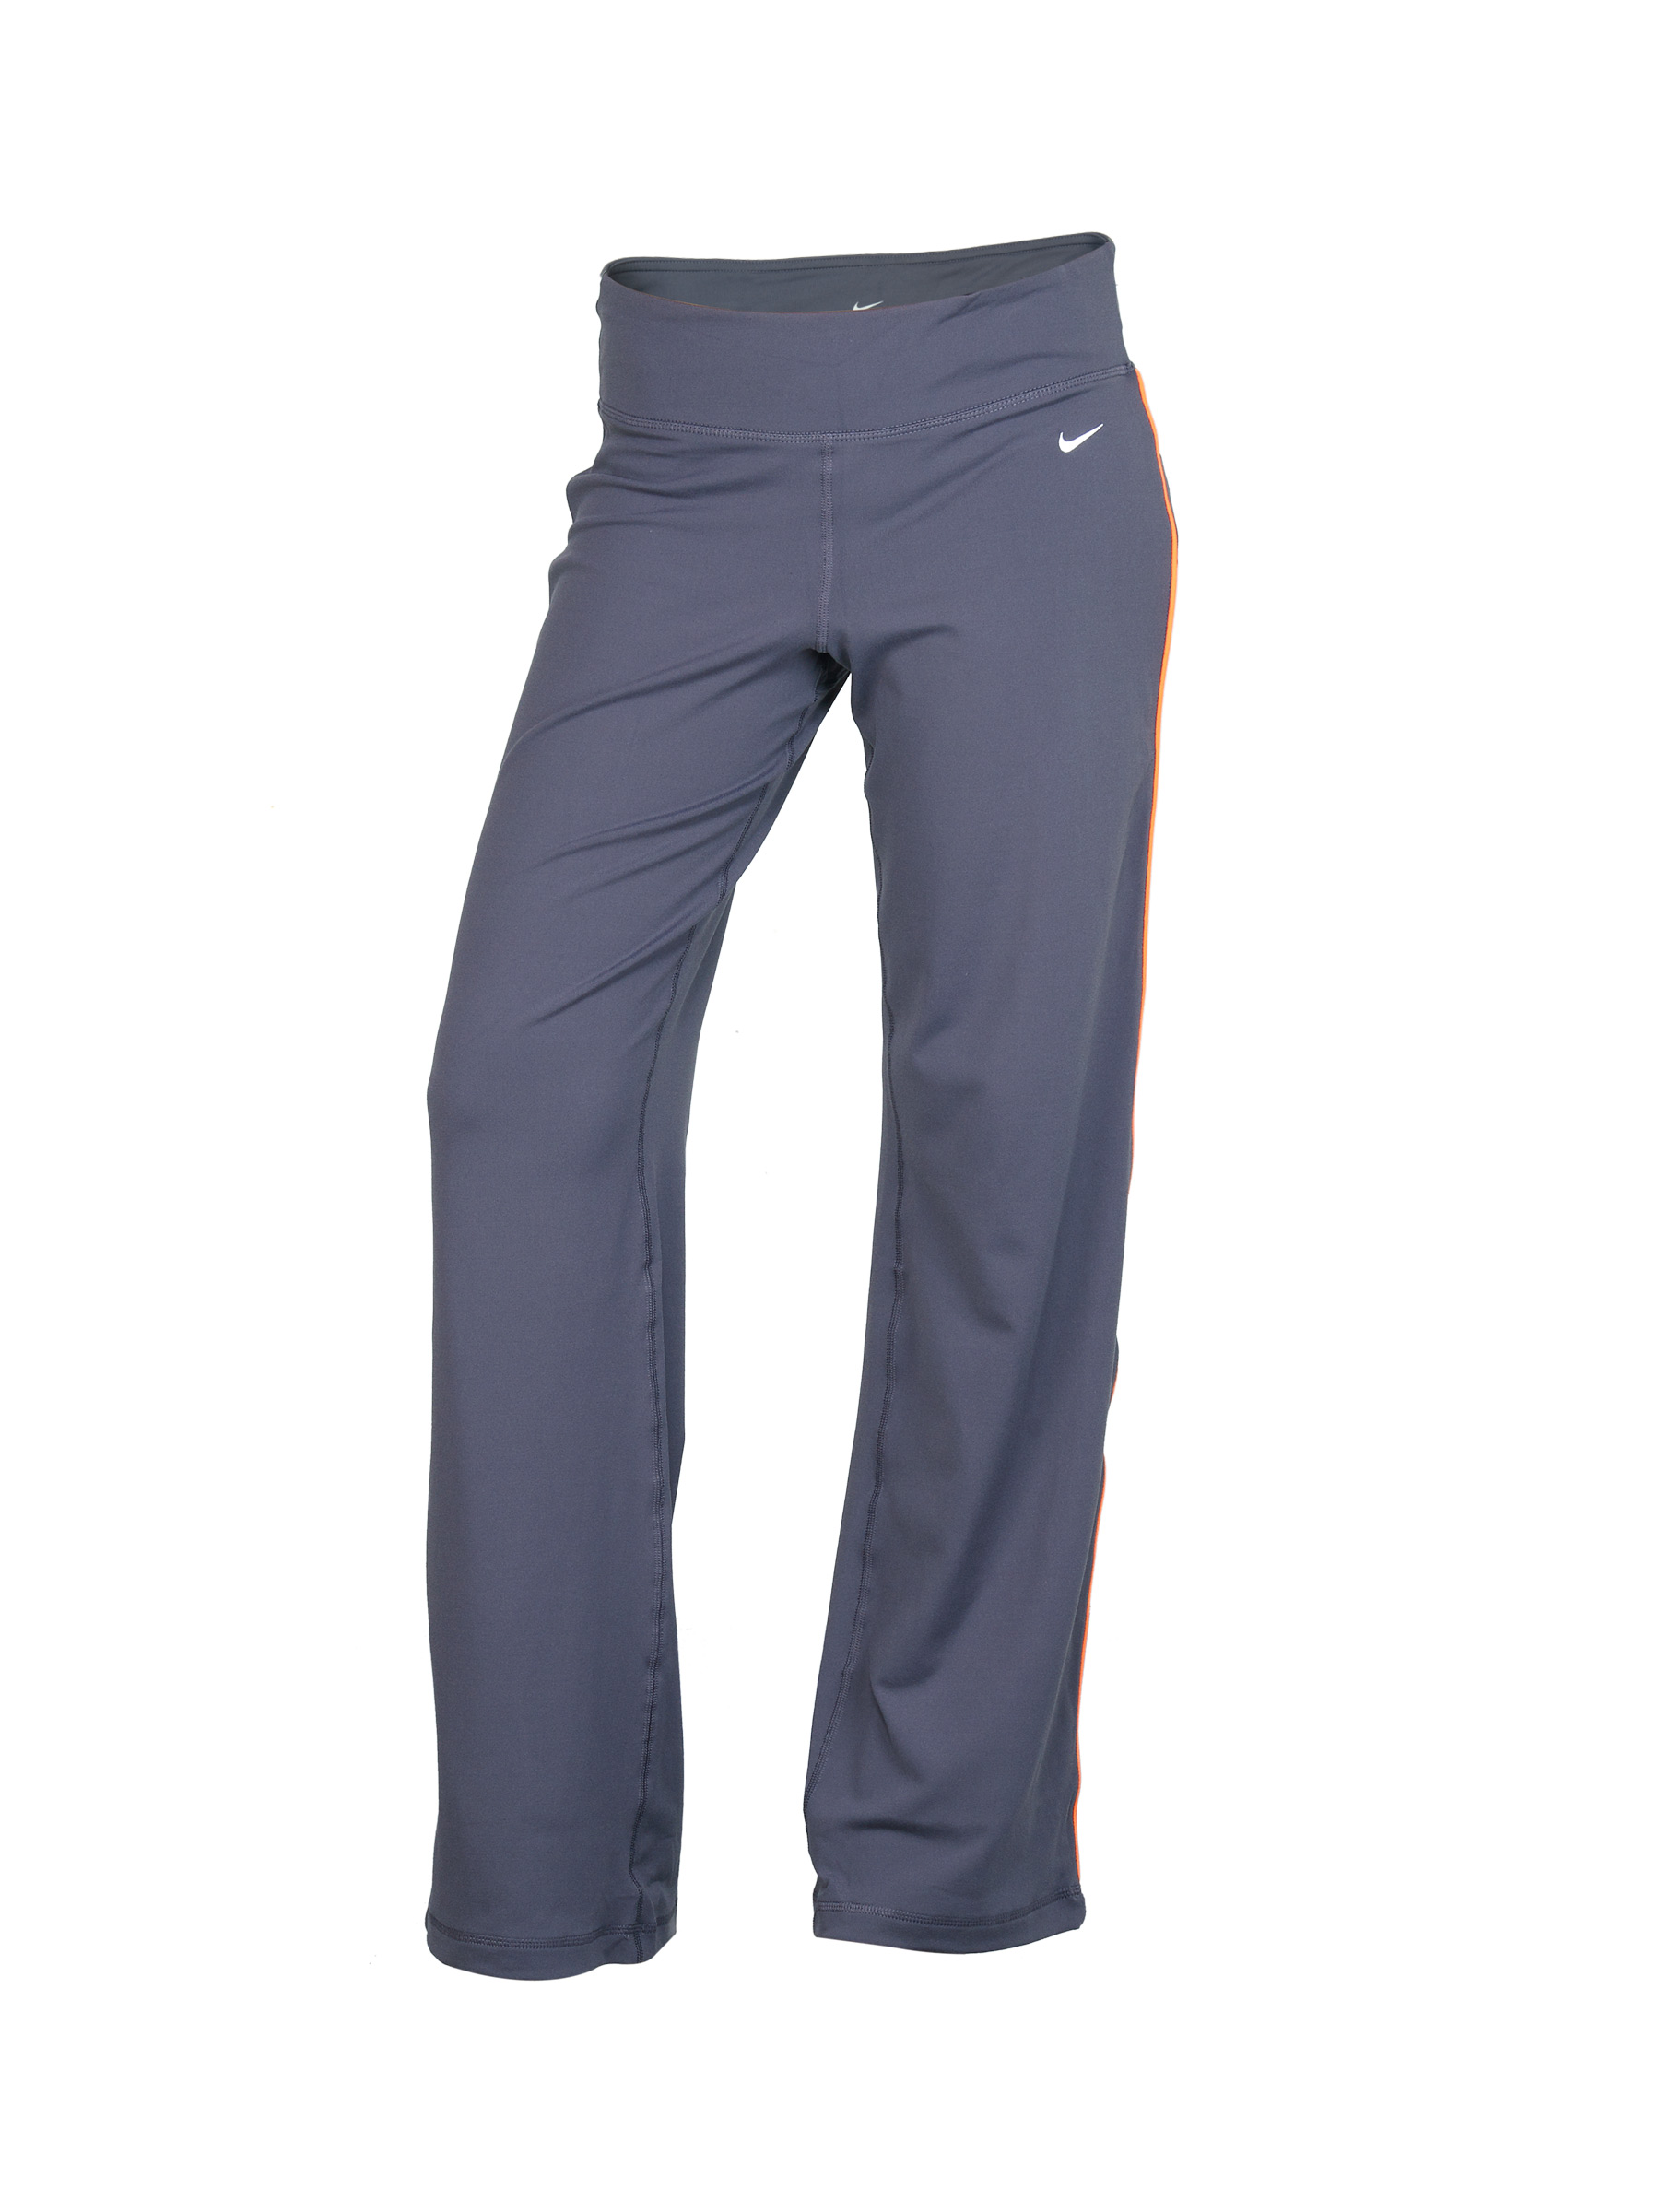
Nike Women's Be Strong Grey Track Pant
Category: Apparel / Bottomwear / Track Pants
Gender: Women
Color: Grey
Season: Summer 2011
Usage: Sports